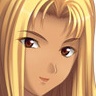
Portrait style: Anime Portrait